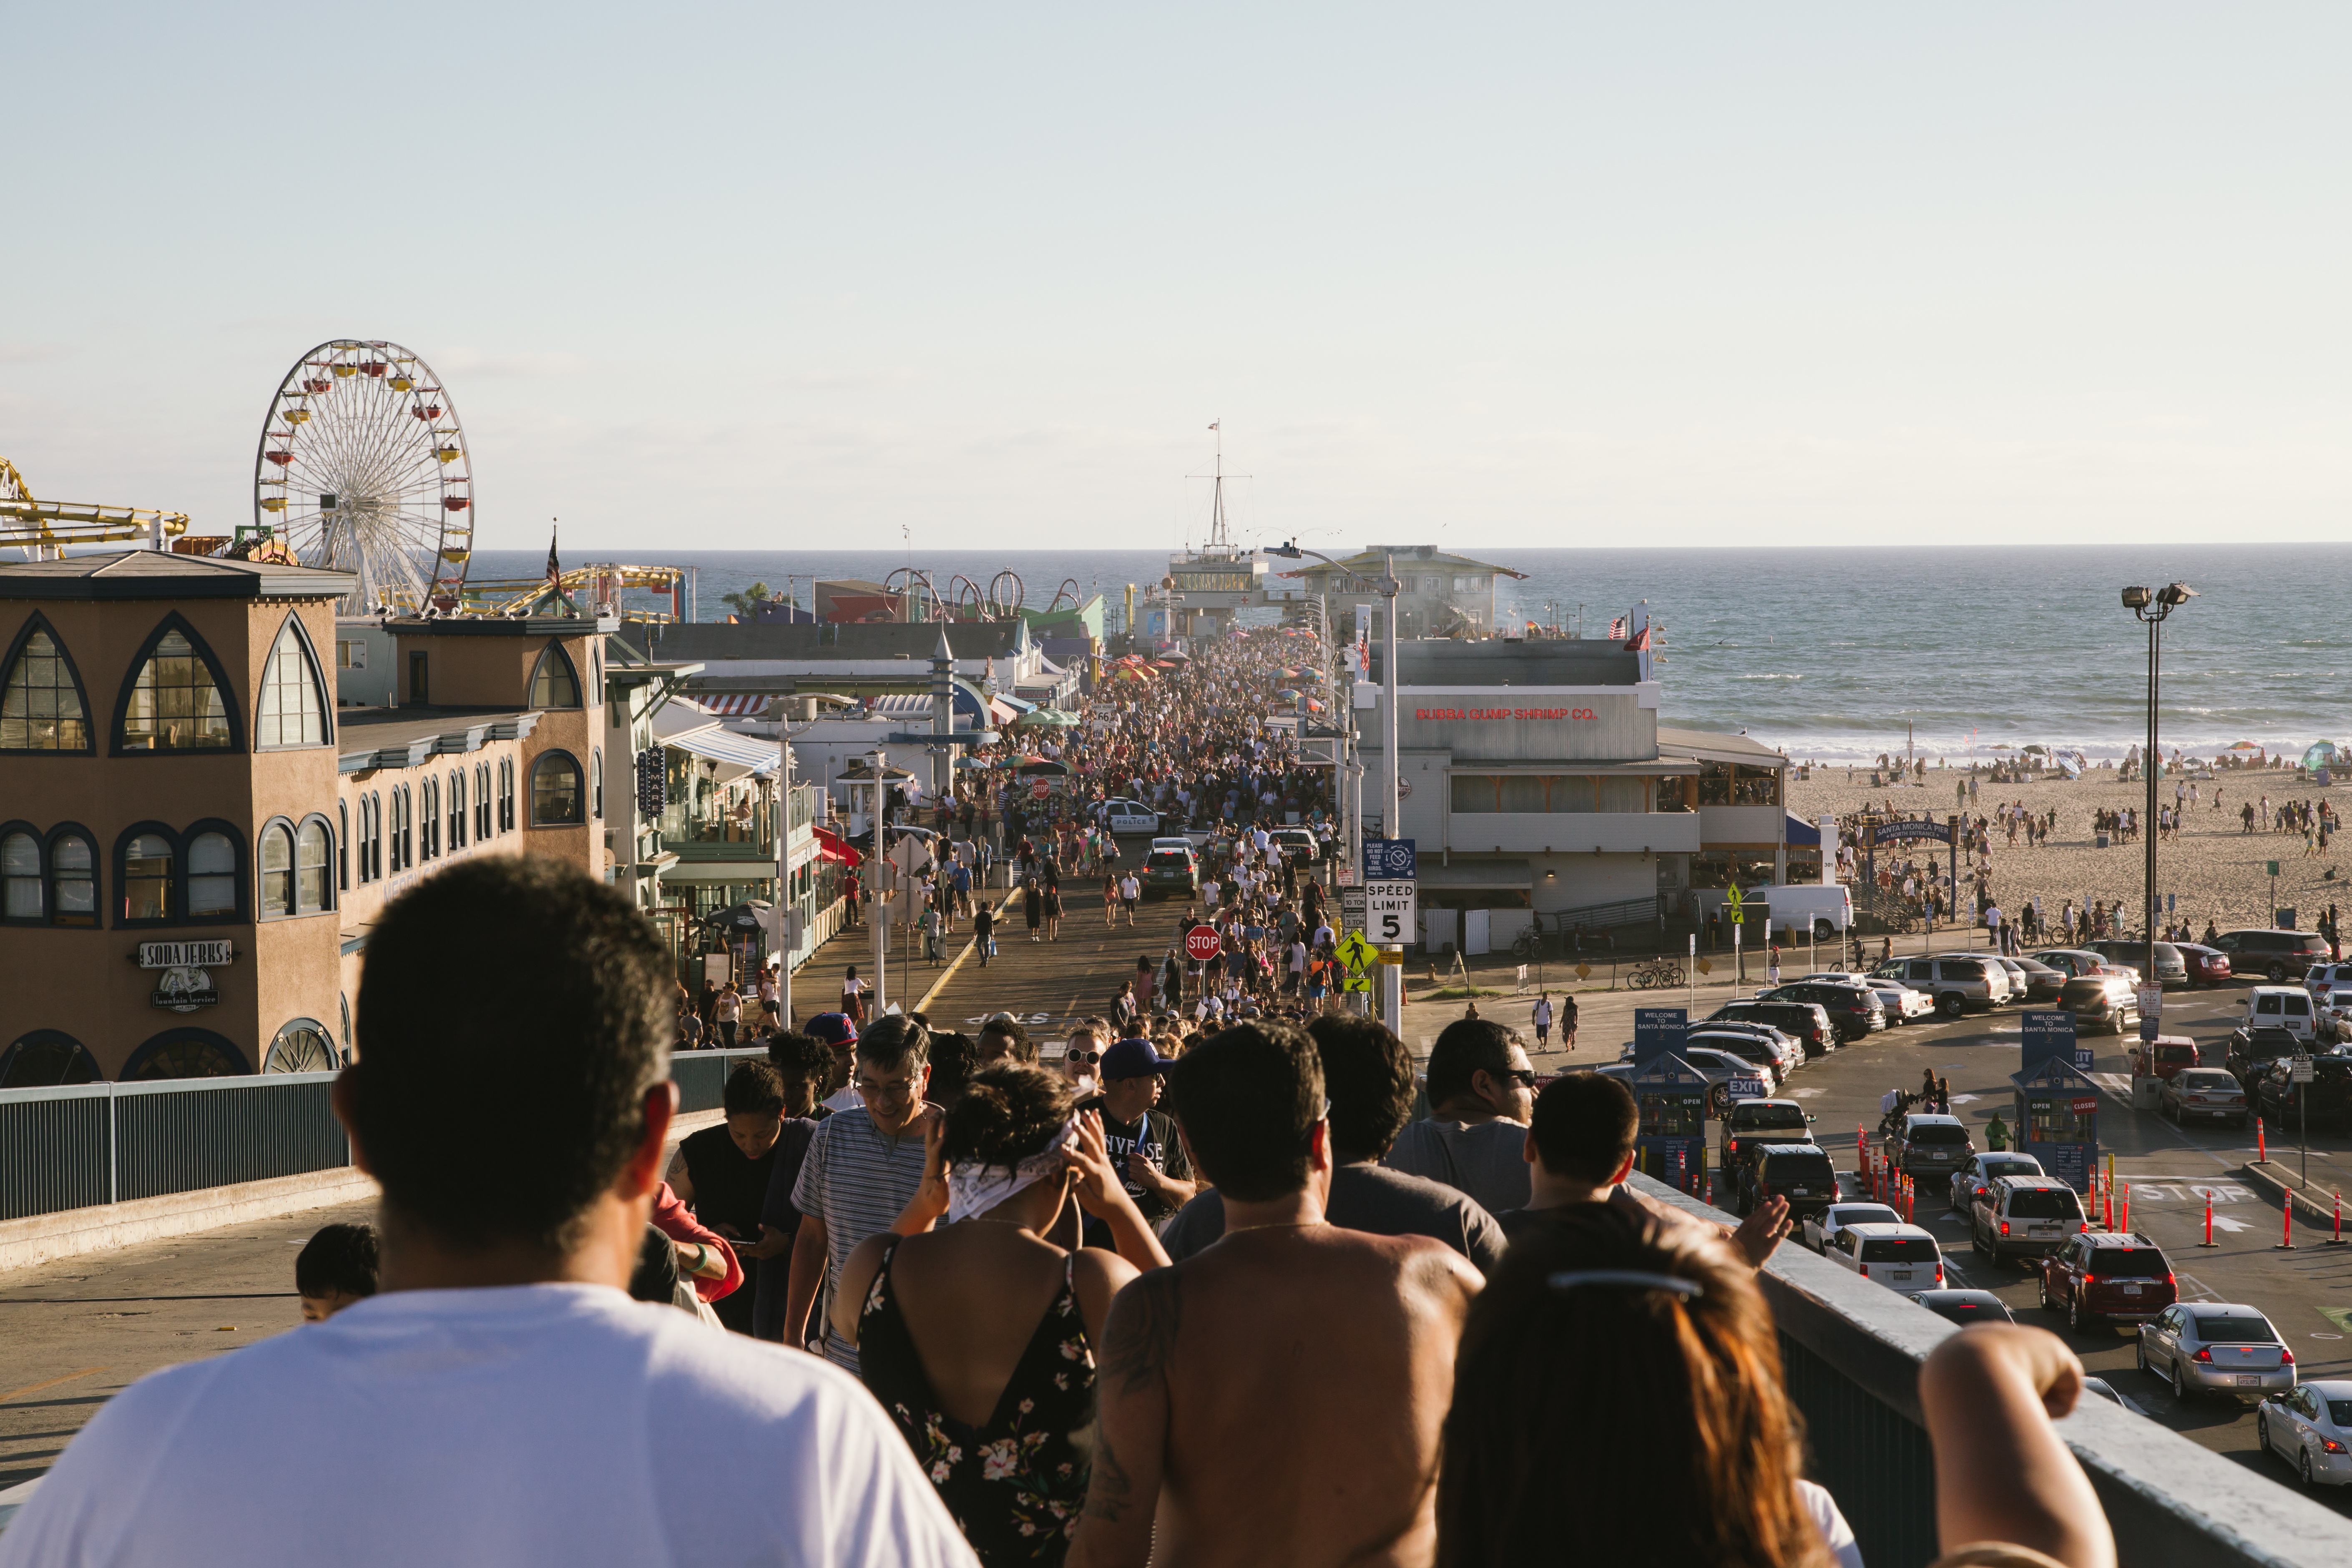
people, boardwalk, walkway, crowd, vehicle, ferris wheel, amusement park, tourism, big wheel, fun fair, event, funfair, fair